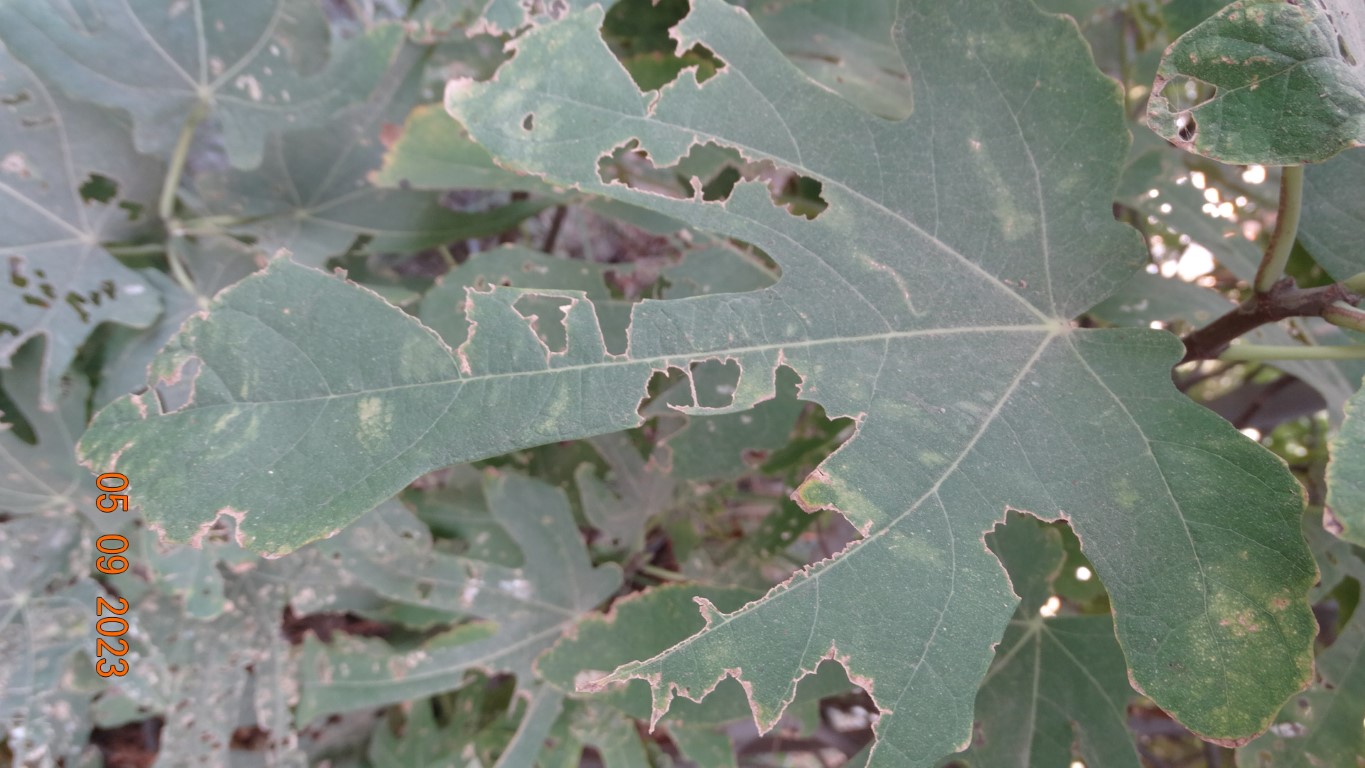
Label: infected